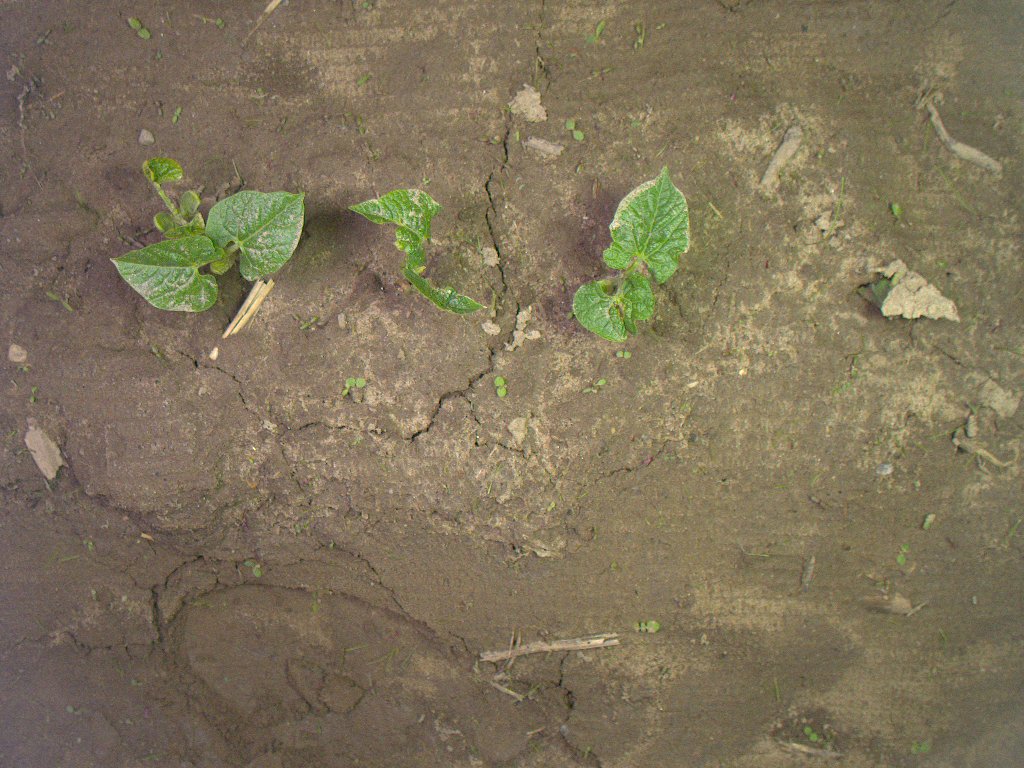
Crop: bean
Objects: bean, bean, bean